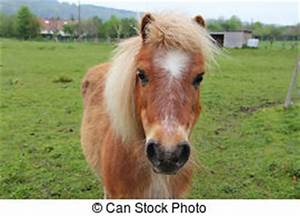
Label: horse